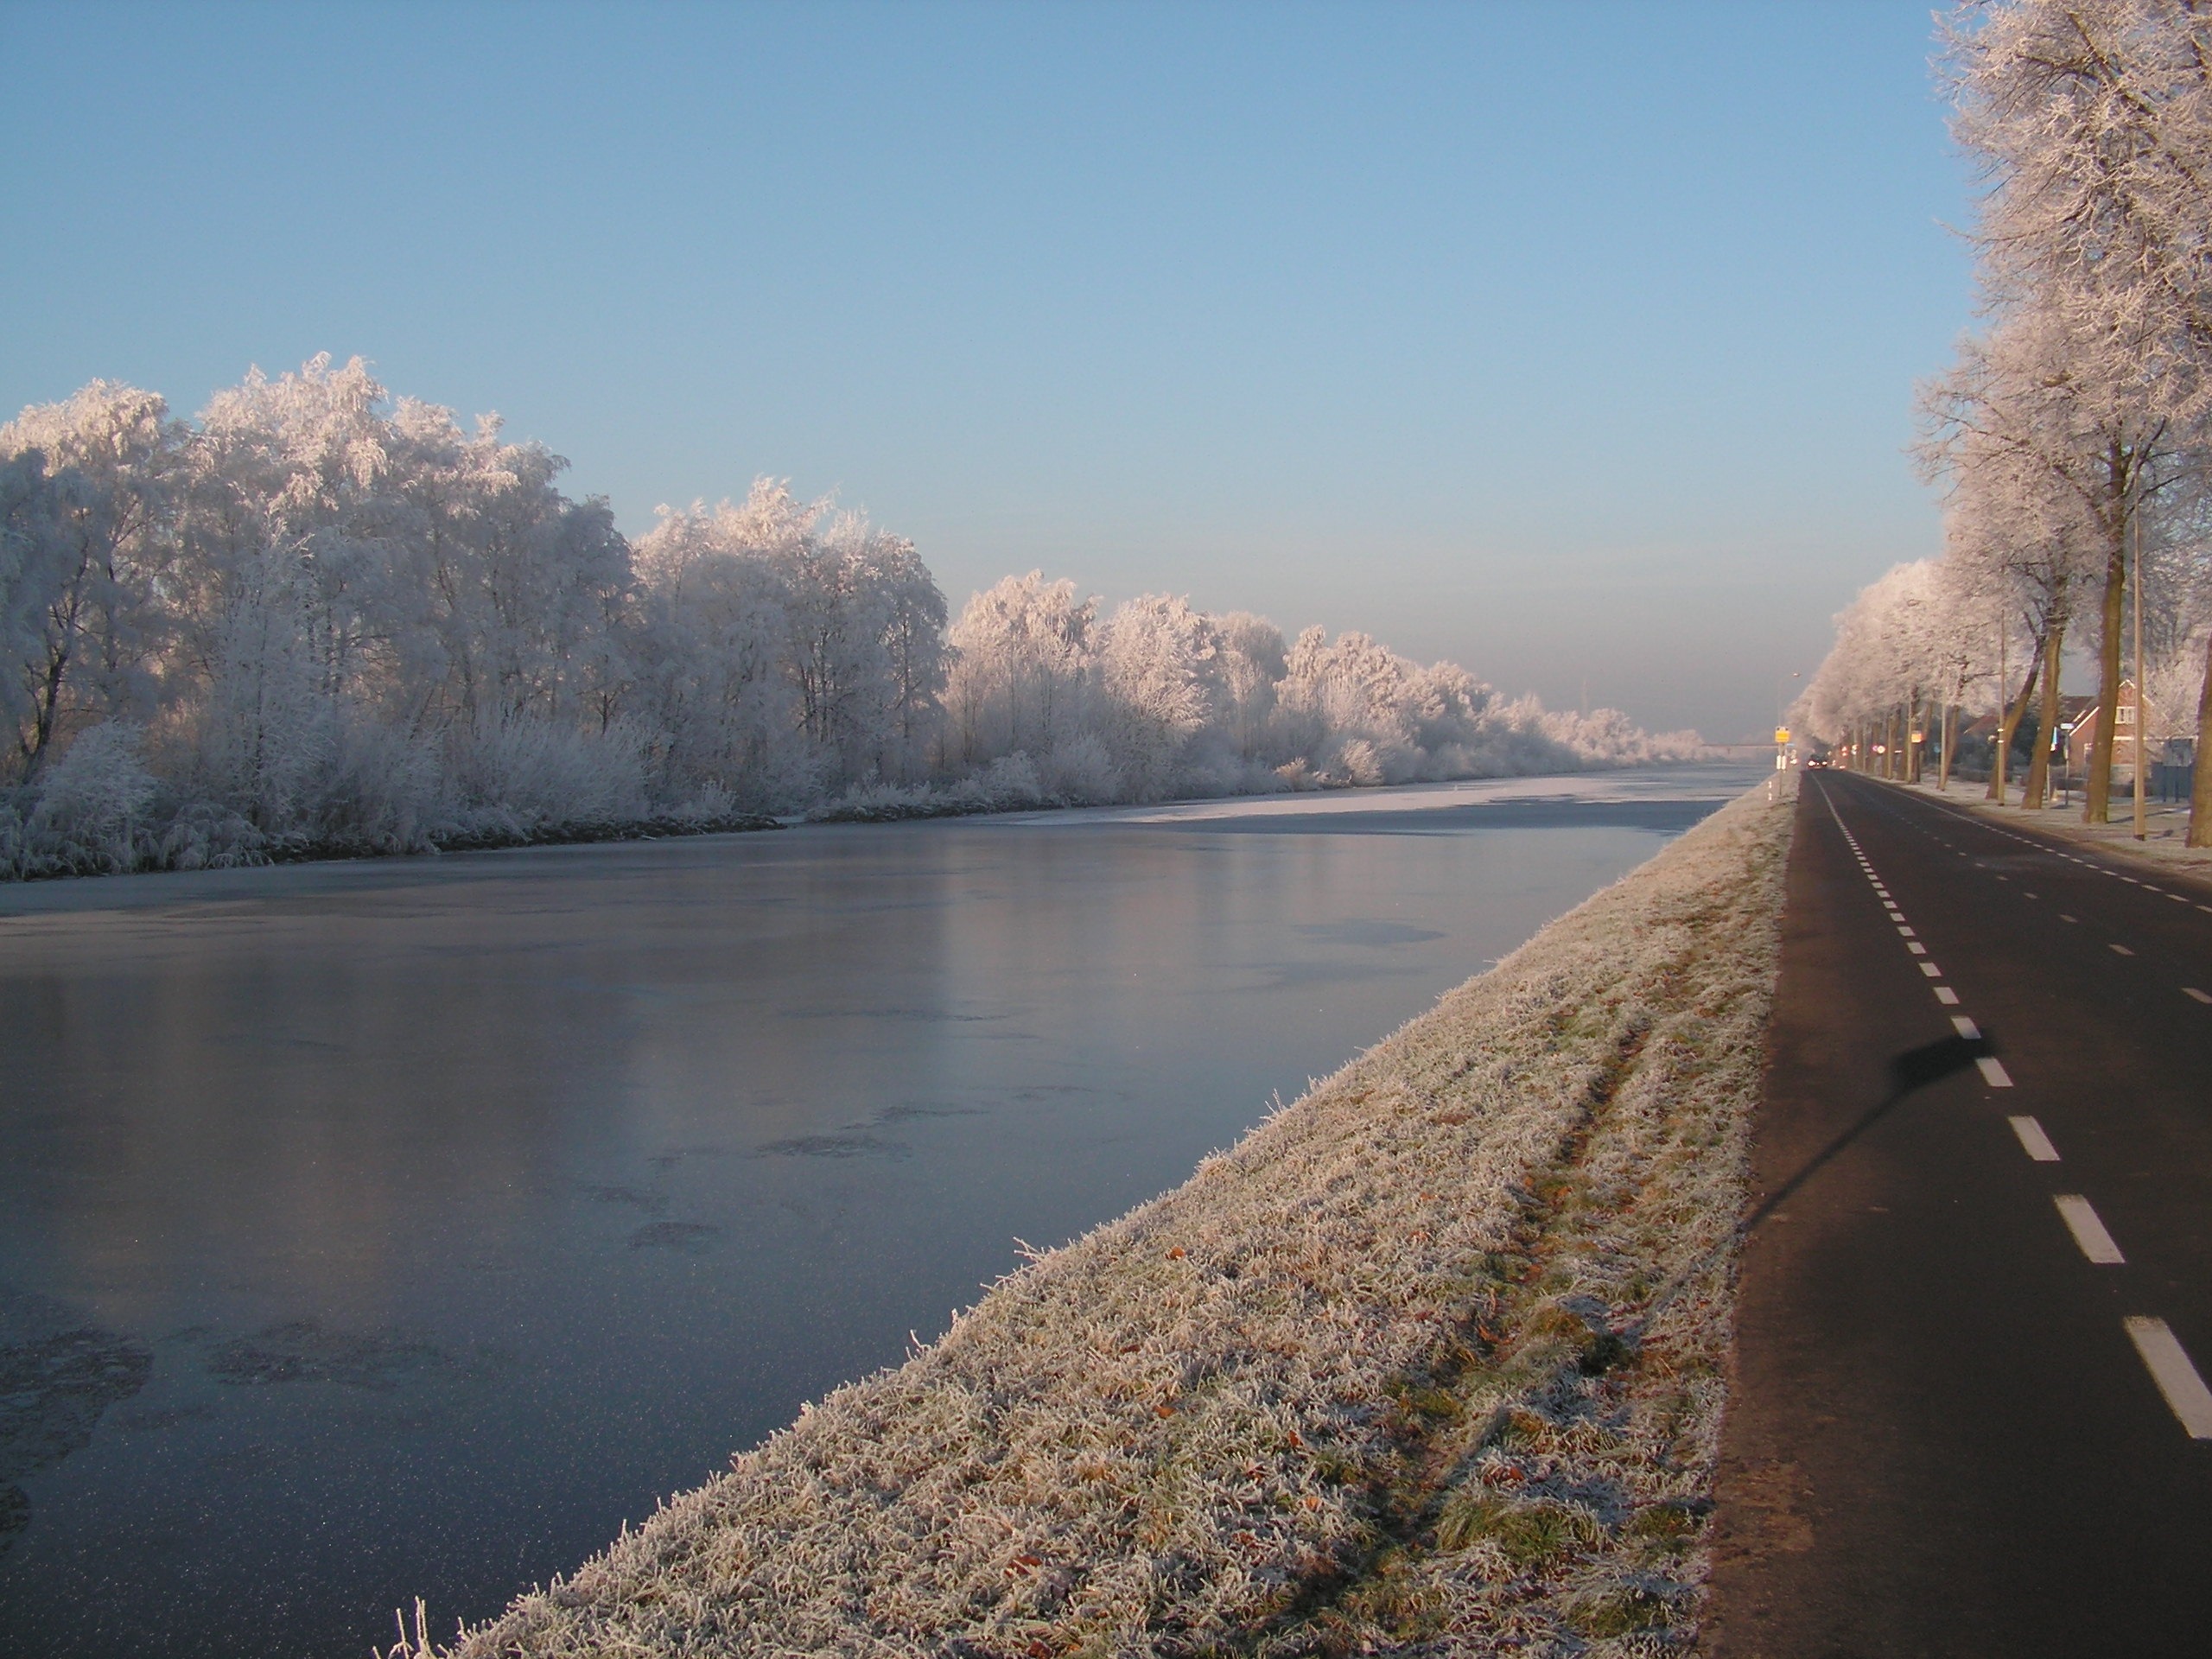
landscape, tree, water, nature, forest, wilderness, mountain, snow, winter, sky, sunrise, mist, countryside, sunlight, morning, hill, lake, frost, dawn, river, country, dusk, ice, evening, reflection, scenic, autumn, weather, reservoir, season, waterway, body of water, trees, woods, outside, netherlands, clouds, reflections, loch, rural area, hoar frost, atmospheric phenomenon